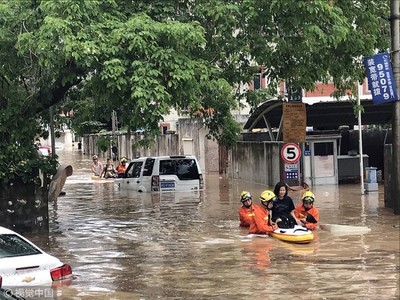
Weather: rain or strom